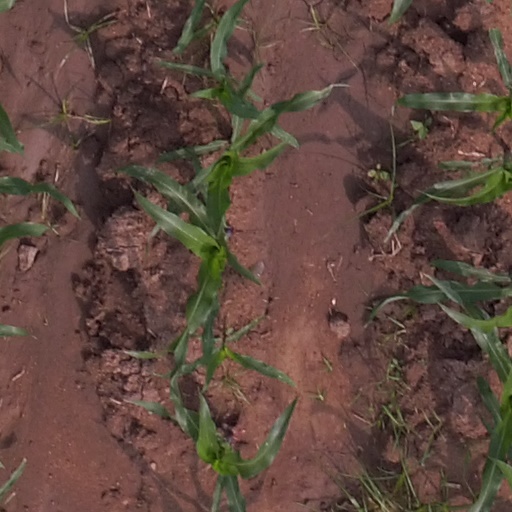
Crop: maize; corn